Emanuele Dessì

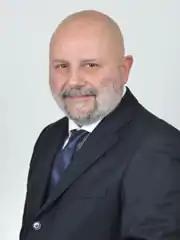
Dessì in 2018.

Emanuele Dessì (born 30 March 1964) is an Italian politician who has served in the Senate of the Republic between 2018 and 2022.